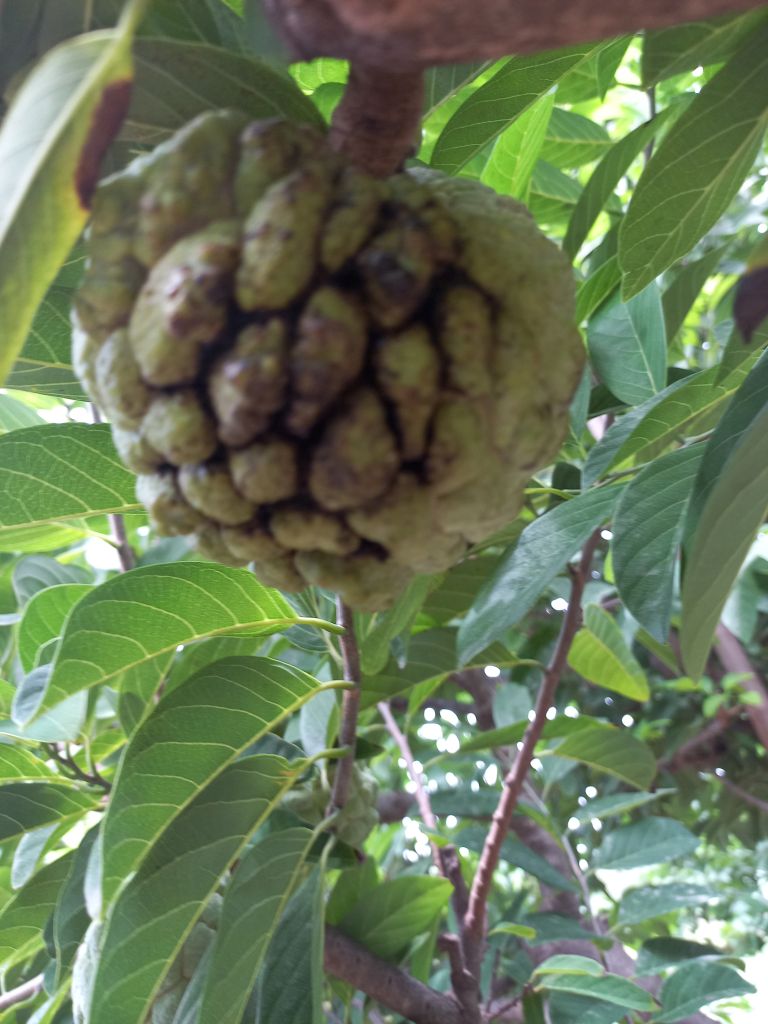
Disease label: Athracnose